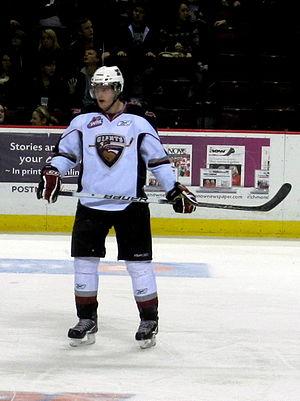
David Musil est un joueur professionnel tchèque de hockey sur glace. Il possède aussi la nationalité canadienne.